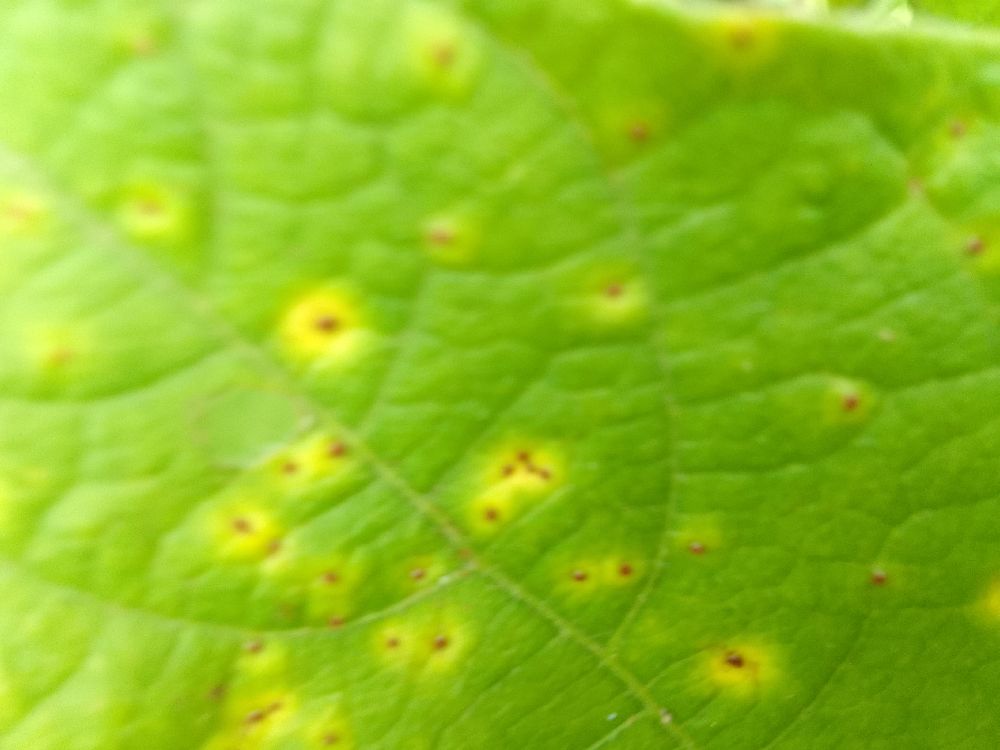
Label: rust